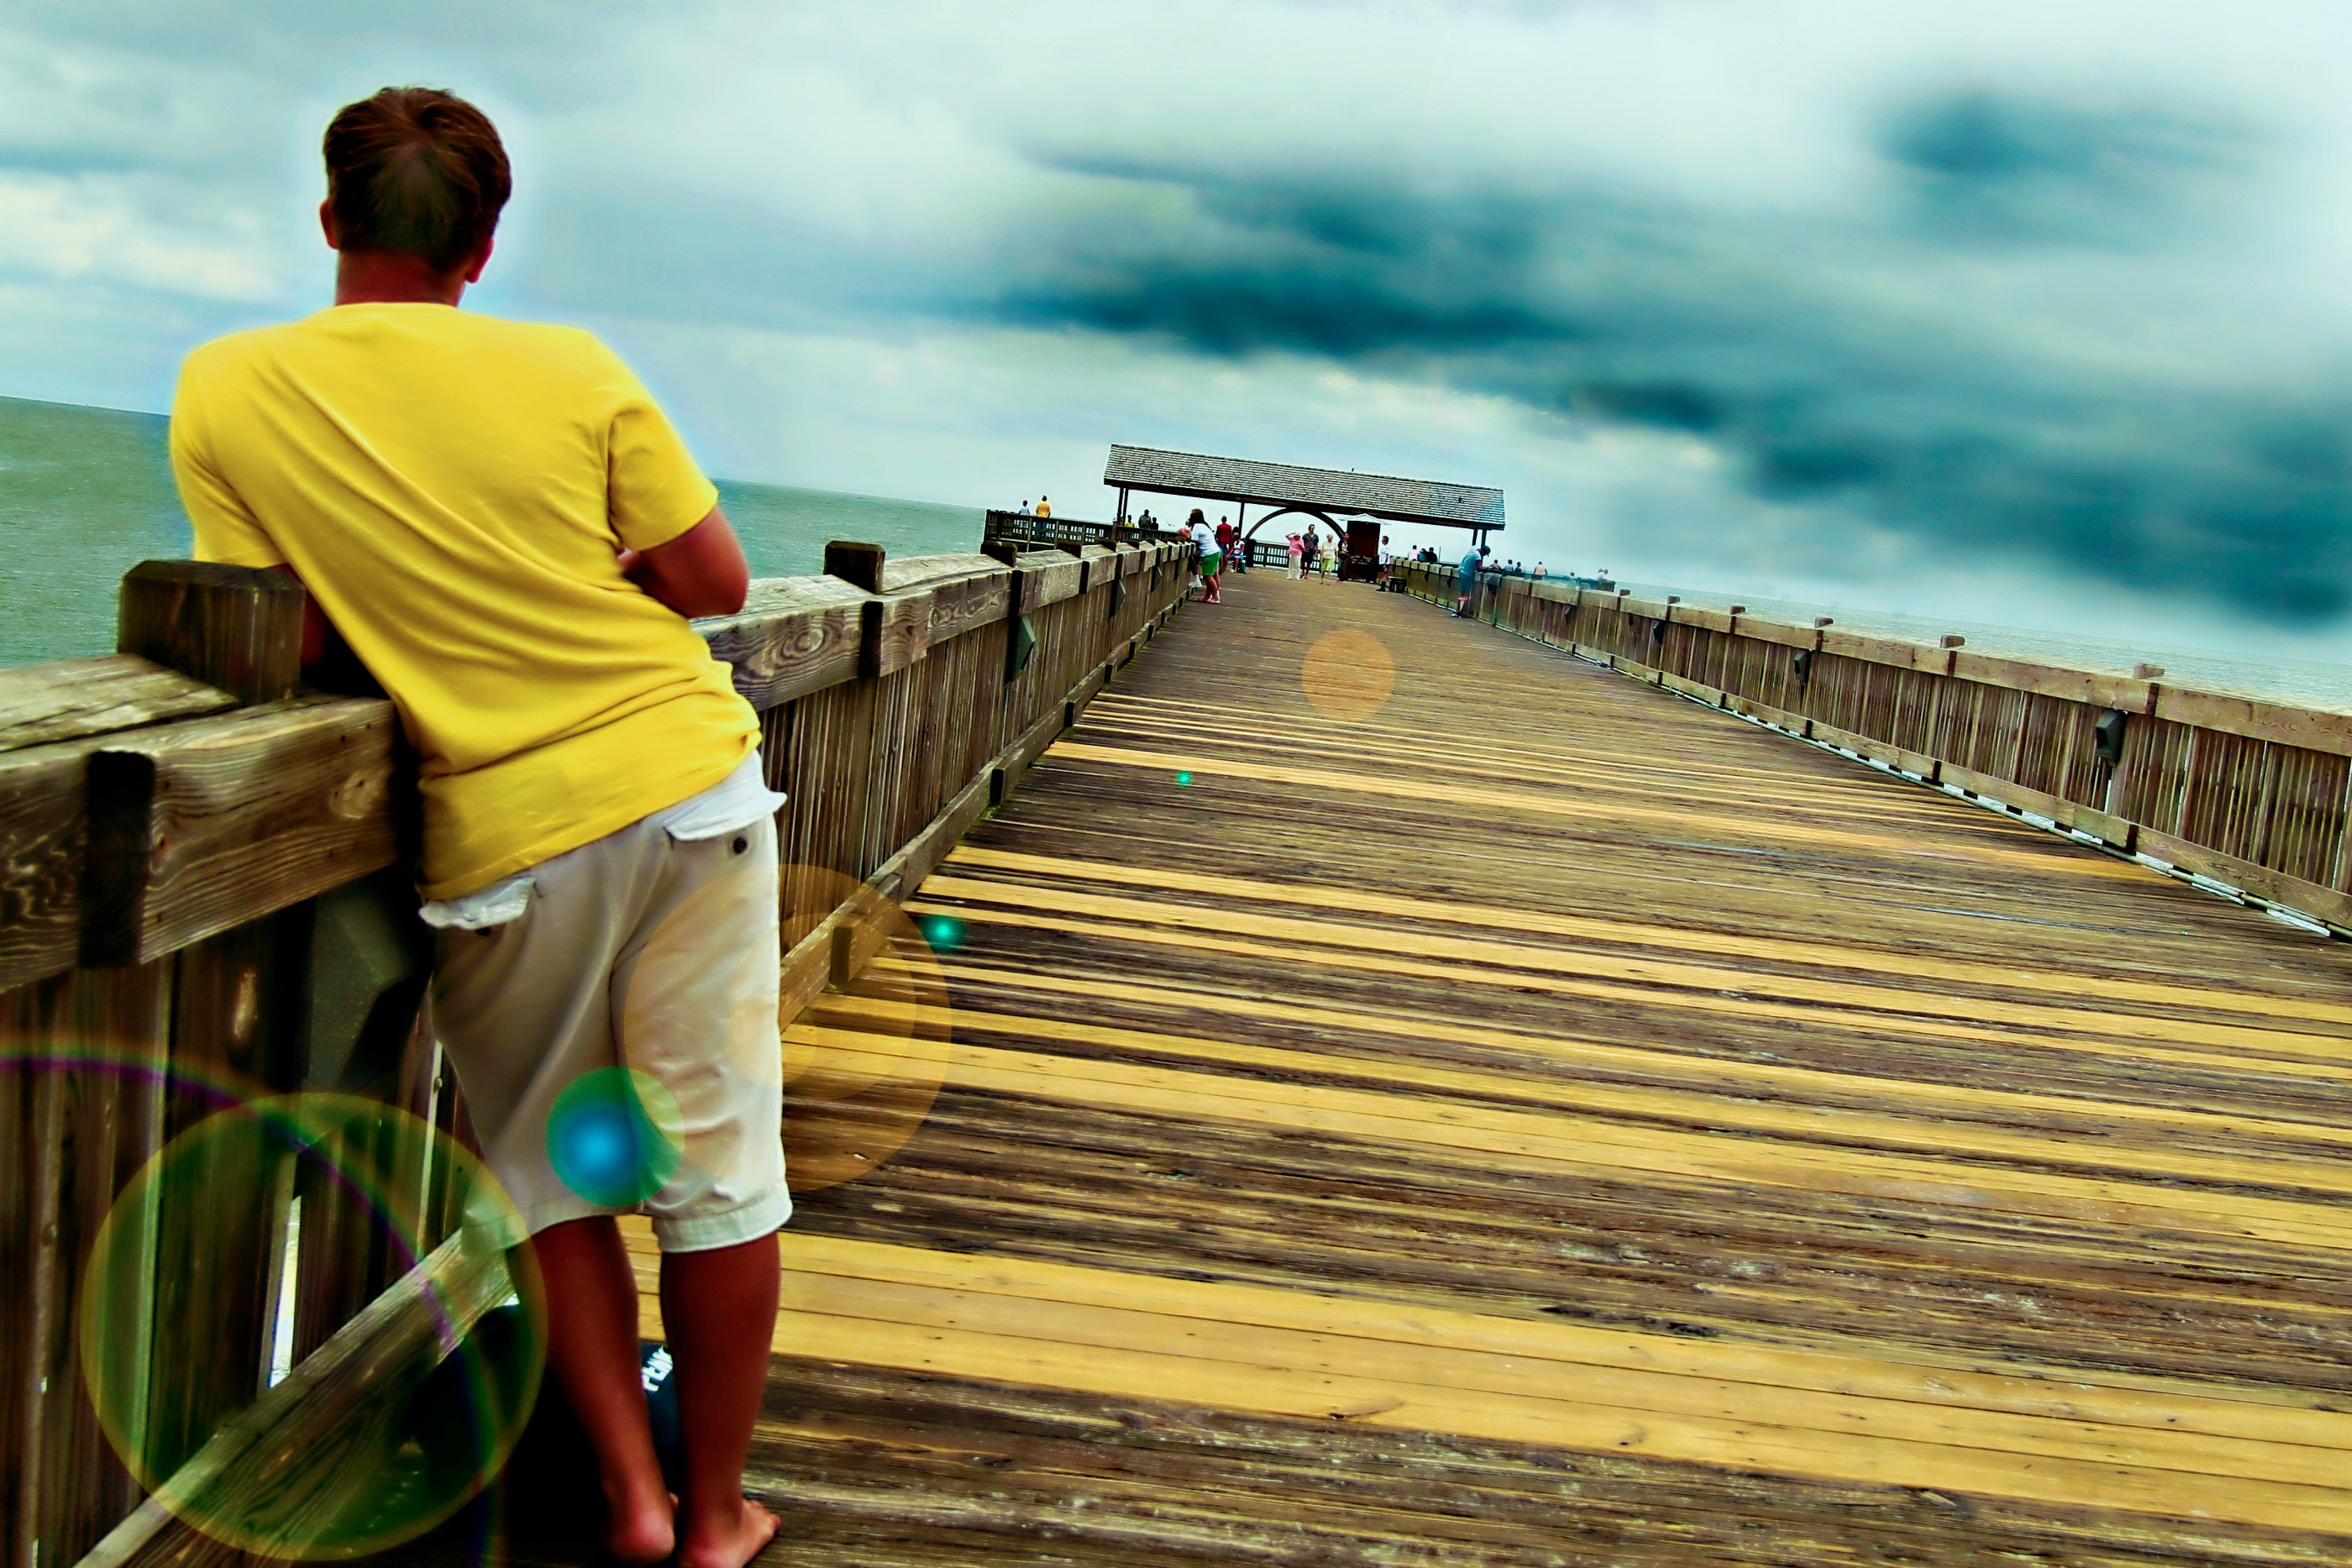
sea, coast, boardwalk, pier, walkway, vacation